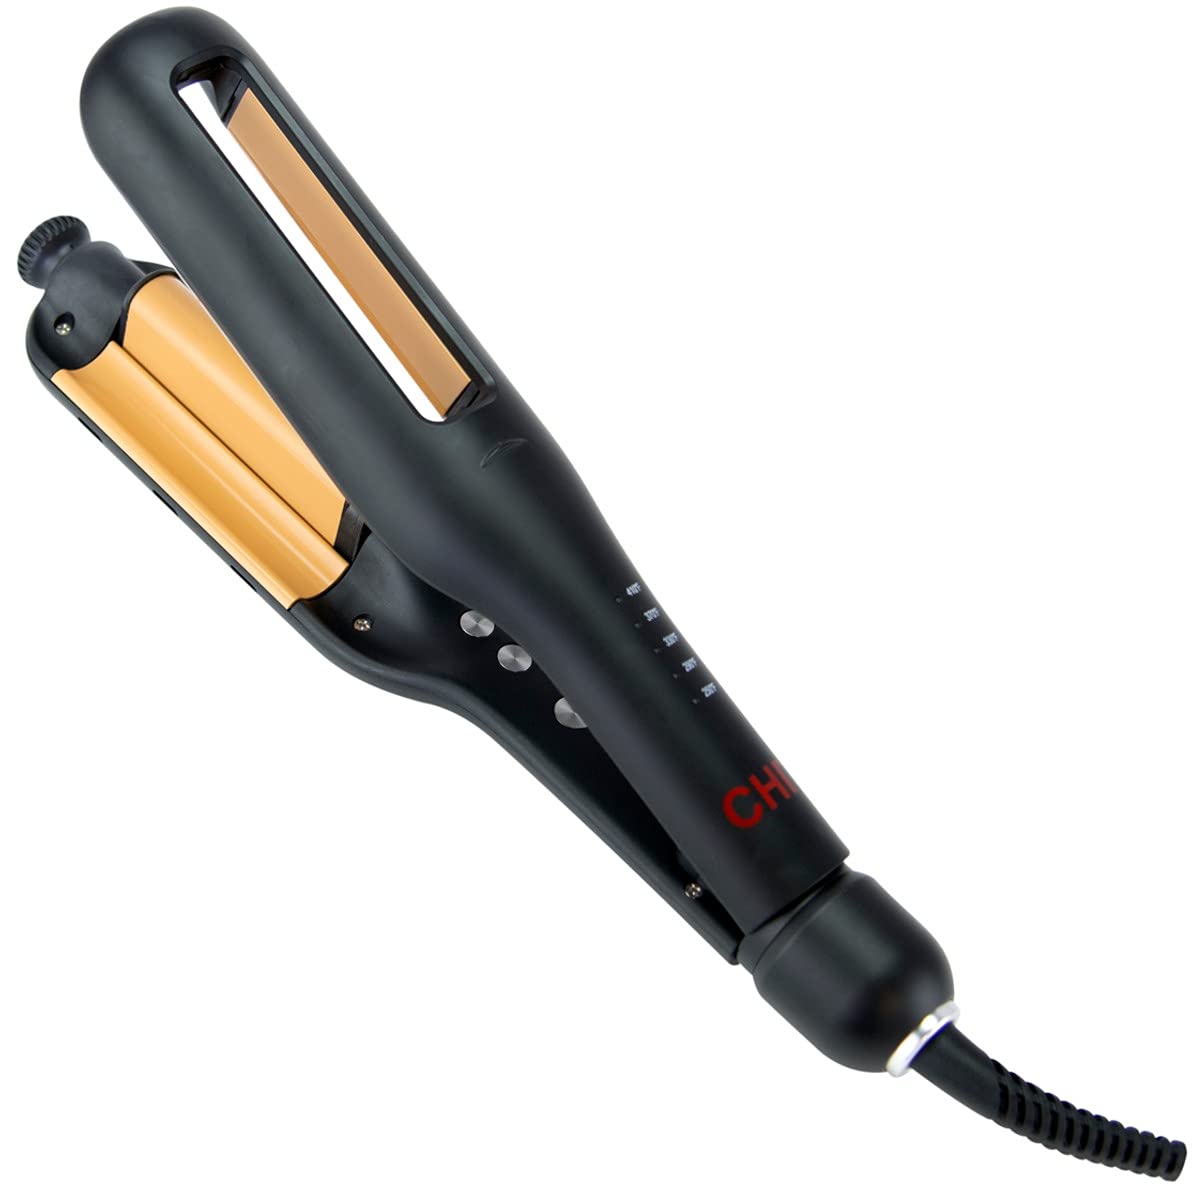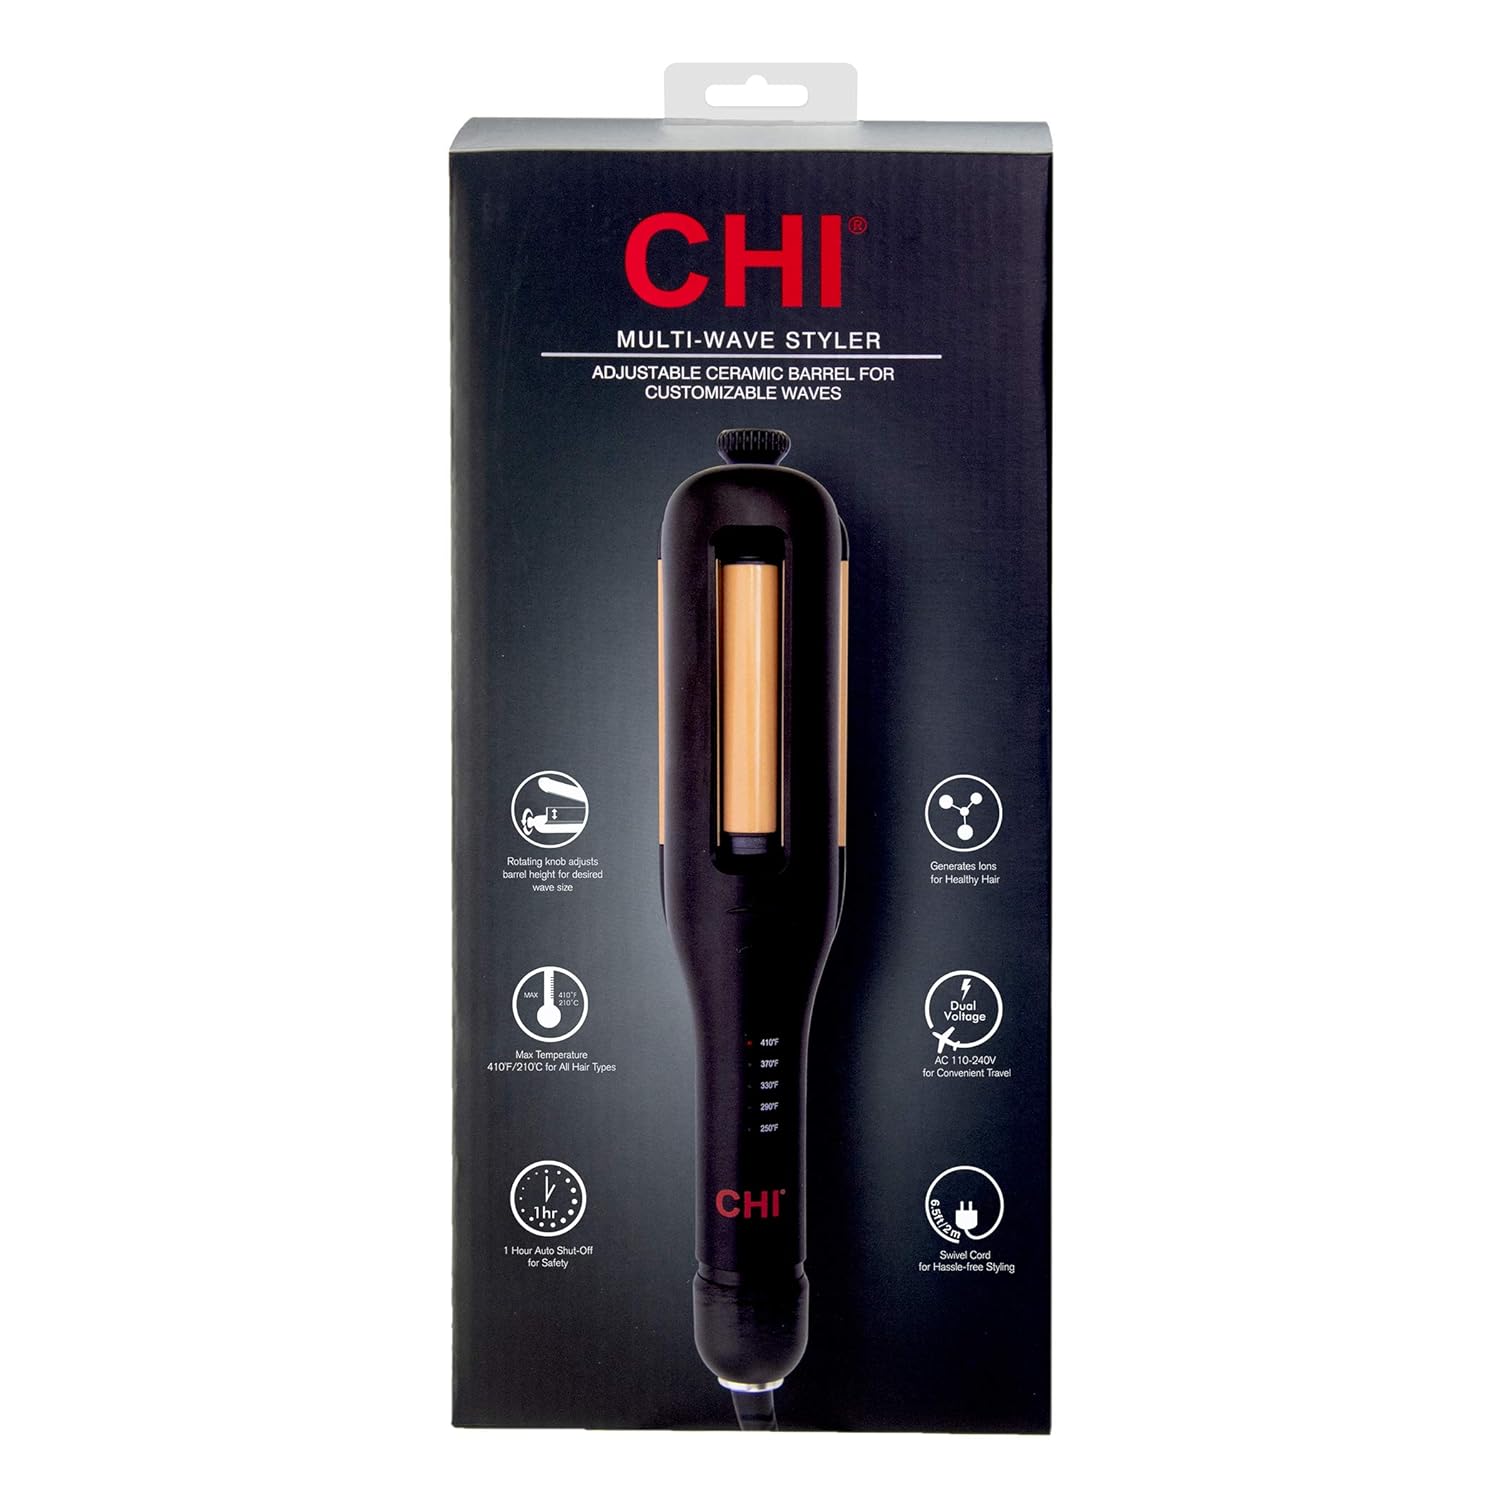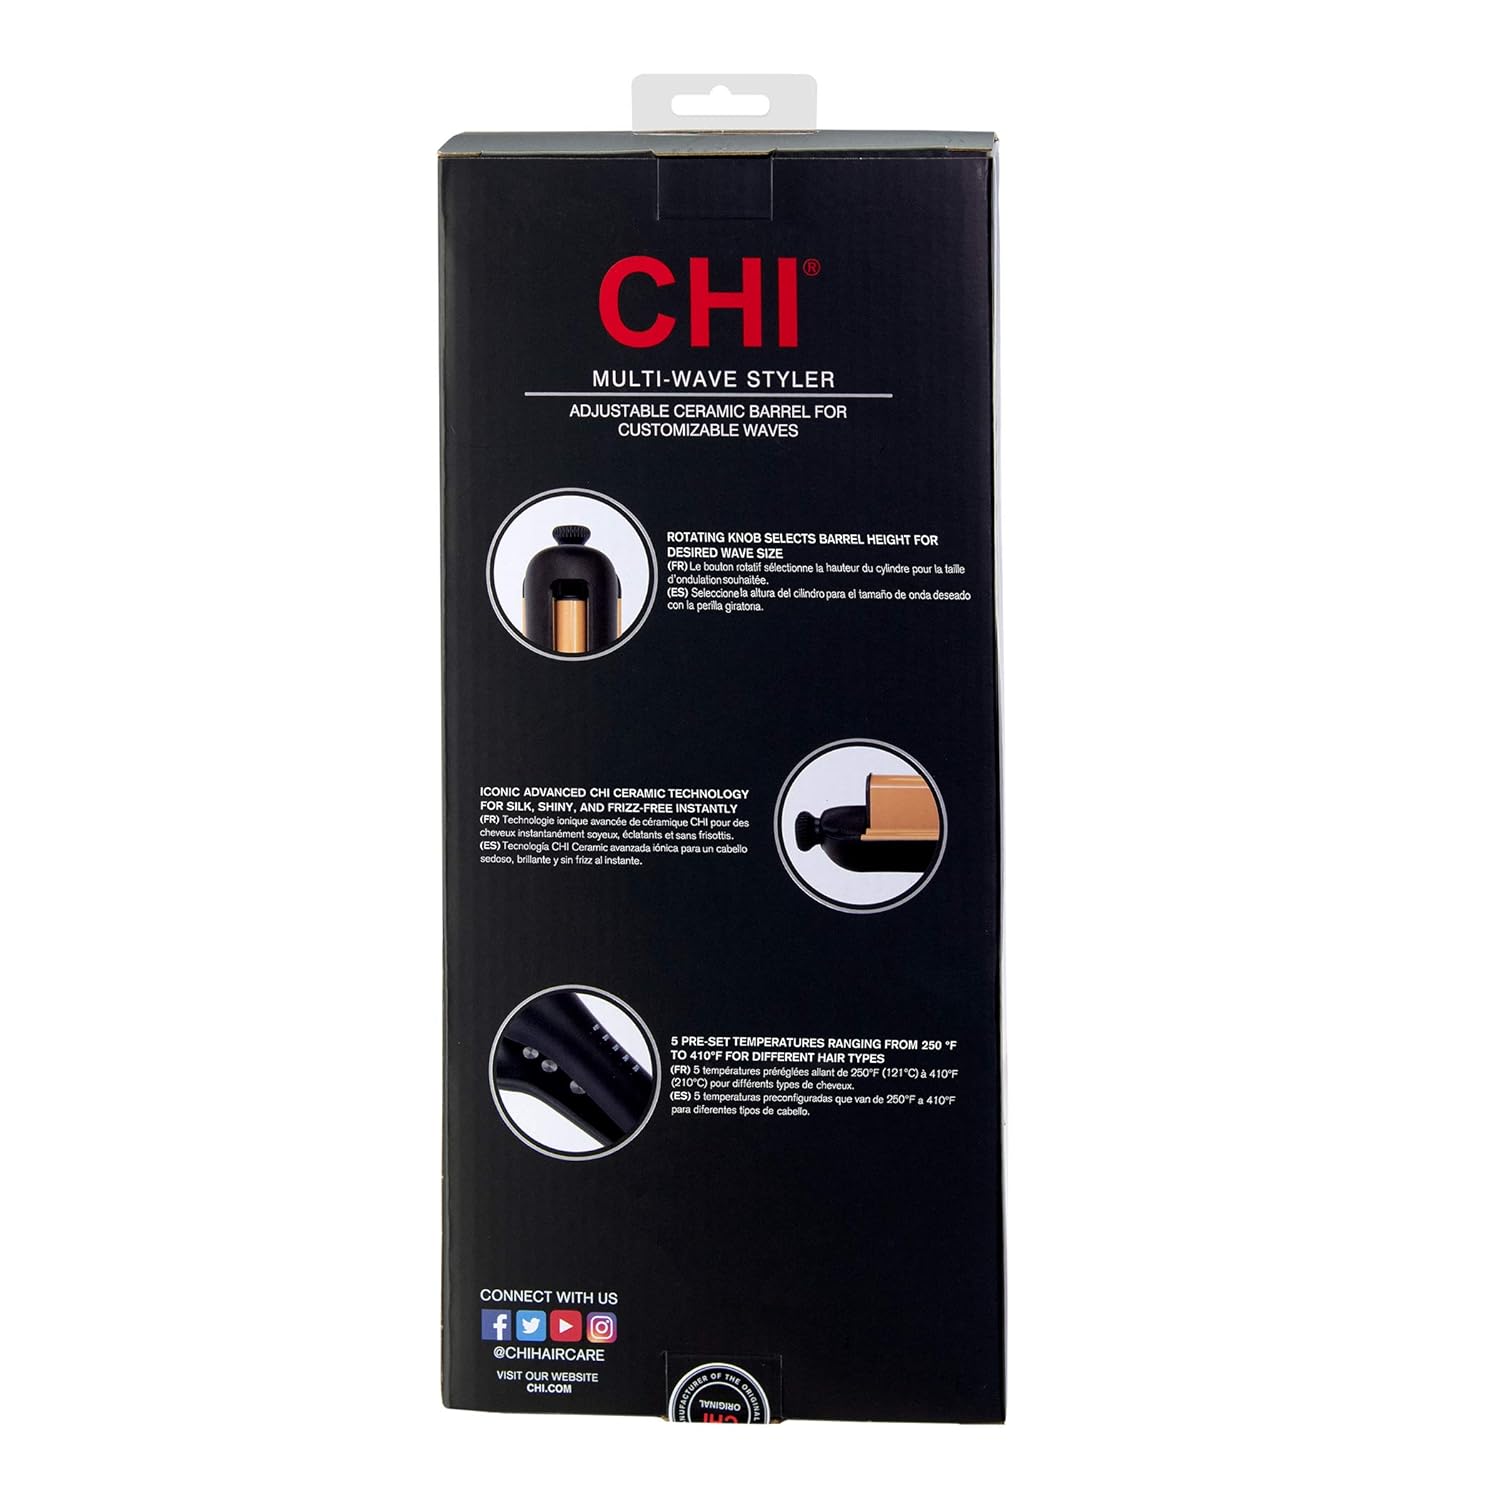
CHI Ceramic Multi-Wave Styler - Hairstyles with Adjustable Barrel for Customizable Waves, Reduces Frizz & Static and Increases Shine, Black
Category: All Beauty
Create deep and subtle waves with our new CHI Customizable Deep Waver. Whether you are looking to create mermaid, beachy, or boho waves, this single barrel does it all! With its adjustable barrel, you can customize plate height in order to achieve your desired look. Ceramic heat technology produces far infrared heat while conditioning, benefits of negative ions results in shinier, healthier, and more beautiful hair. Waving hair has never been so effortless with the CHI Multi-Wave Styler!
Features: CERAMIC COATED PLATES: Ceramic heat technology produces far infrared heat while conditioning, benefits of negative ions results in shinier, healthier, and more beautiful hair | ADJUSTABLE BARREL: Customizable plate height in order to achieve your desired look, whether you are looking to create mermaid, beachy or boho waves. | ADJUSTABLE PRESET TEMPERATURES: Five preset temperature settings are suitable for all hair types, from fine to highly-textured hair with a maximum temperature of 425°F. | DUAL VOLTAGE & AUTO SHUTOFF: Travel the world with convenience and rest assured that your tool is safe with 1 hour auto shutoff.